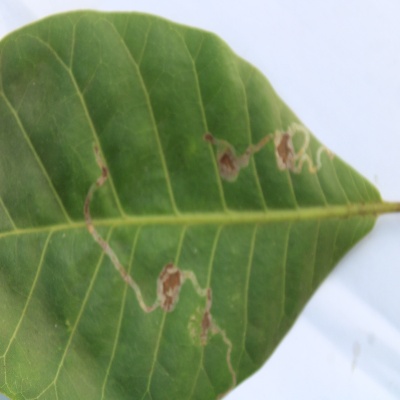
Crop: Cashew
Condition: anthracnose